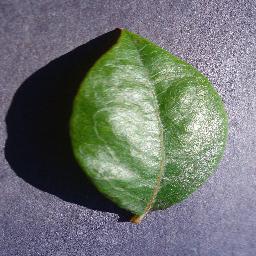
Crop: blueberry
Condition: healthy